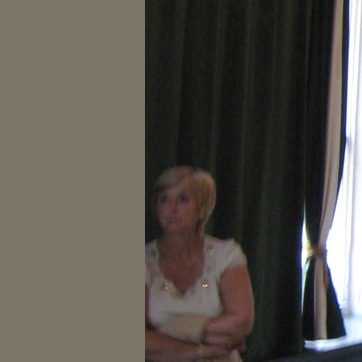
Material: hair